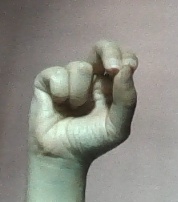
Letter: gaaf